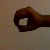
The image shows a hand gesture representing the number 0 in Indian Sign Language.